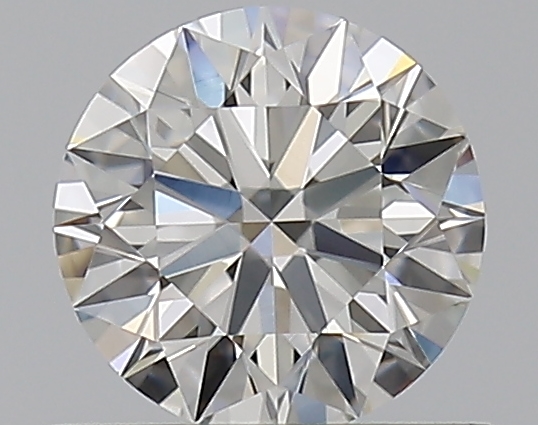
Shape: round
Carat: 0.55
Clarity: VVS1
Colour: H
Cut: EX
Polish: EX
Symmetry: EX
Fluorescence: N
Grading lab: GIA
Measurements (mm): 5.22 x 5.26 x 3.25